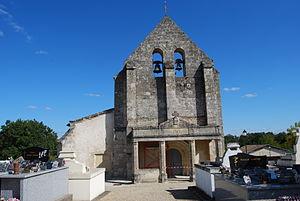
Église Saint-Martin du Pout, (Inscrit, 1987) This building is indexed in the Base Mérimée, a database of architectural heritage maintained by the French Ministry of Culture,
Le Pout est une commune du Sud-Ouest de la France, située dans le département de la Gironde en région Nouvelle-Aquitaine.
Cet article recense les monuments historiques de l'arrondissement de Bordeaux, dans le département de la Gironde, en France.